Adriano Reginato

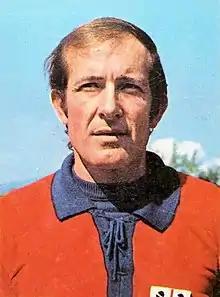
Reginato with Cagliari in 1971

Adriano Reginato (born 19 December 1937) is an Italian former footballer who played as a goalkeeper.